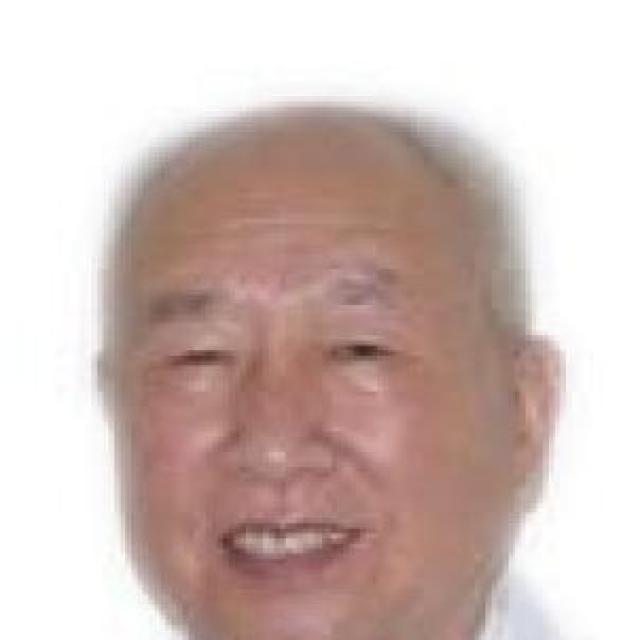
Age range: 45-64